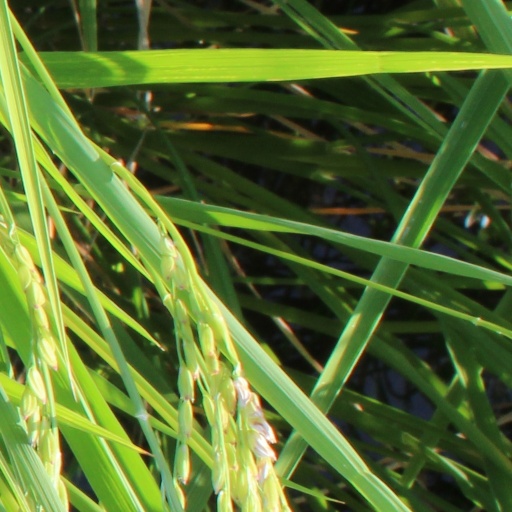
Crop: rice